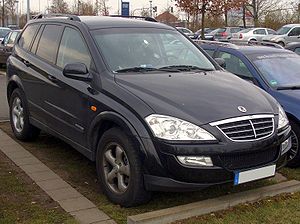
SsangYong Kyron
SsangYong Kyron er en mellemstor SUV fra den sydkoreanske bilfabrikant SsangYong. Bilen er udstyret med en 2,0-liters dieselmotor med dele fra Mercedes-Benz, en effekt på 104 kW og et drejningsmoment på 310 Nm. Bilen var designet af MG-designeren Ken Greenly.